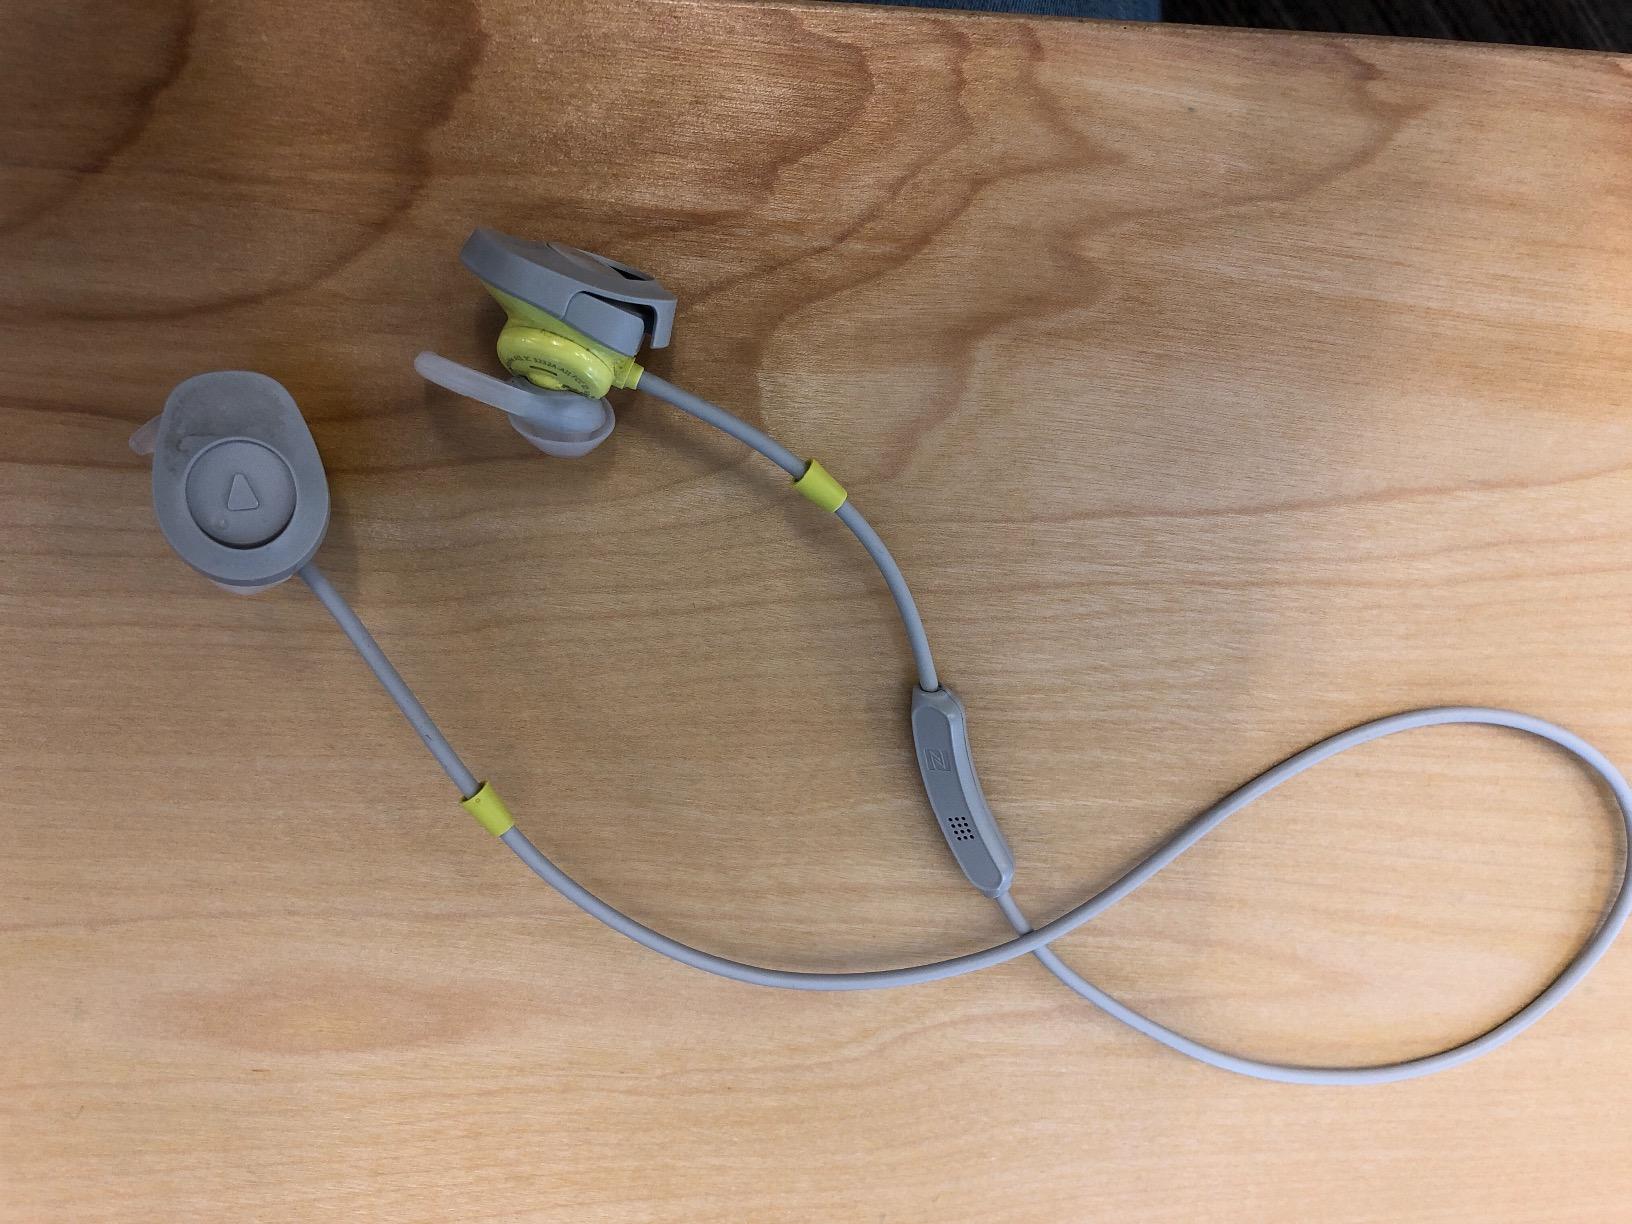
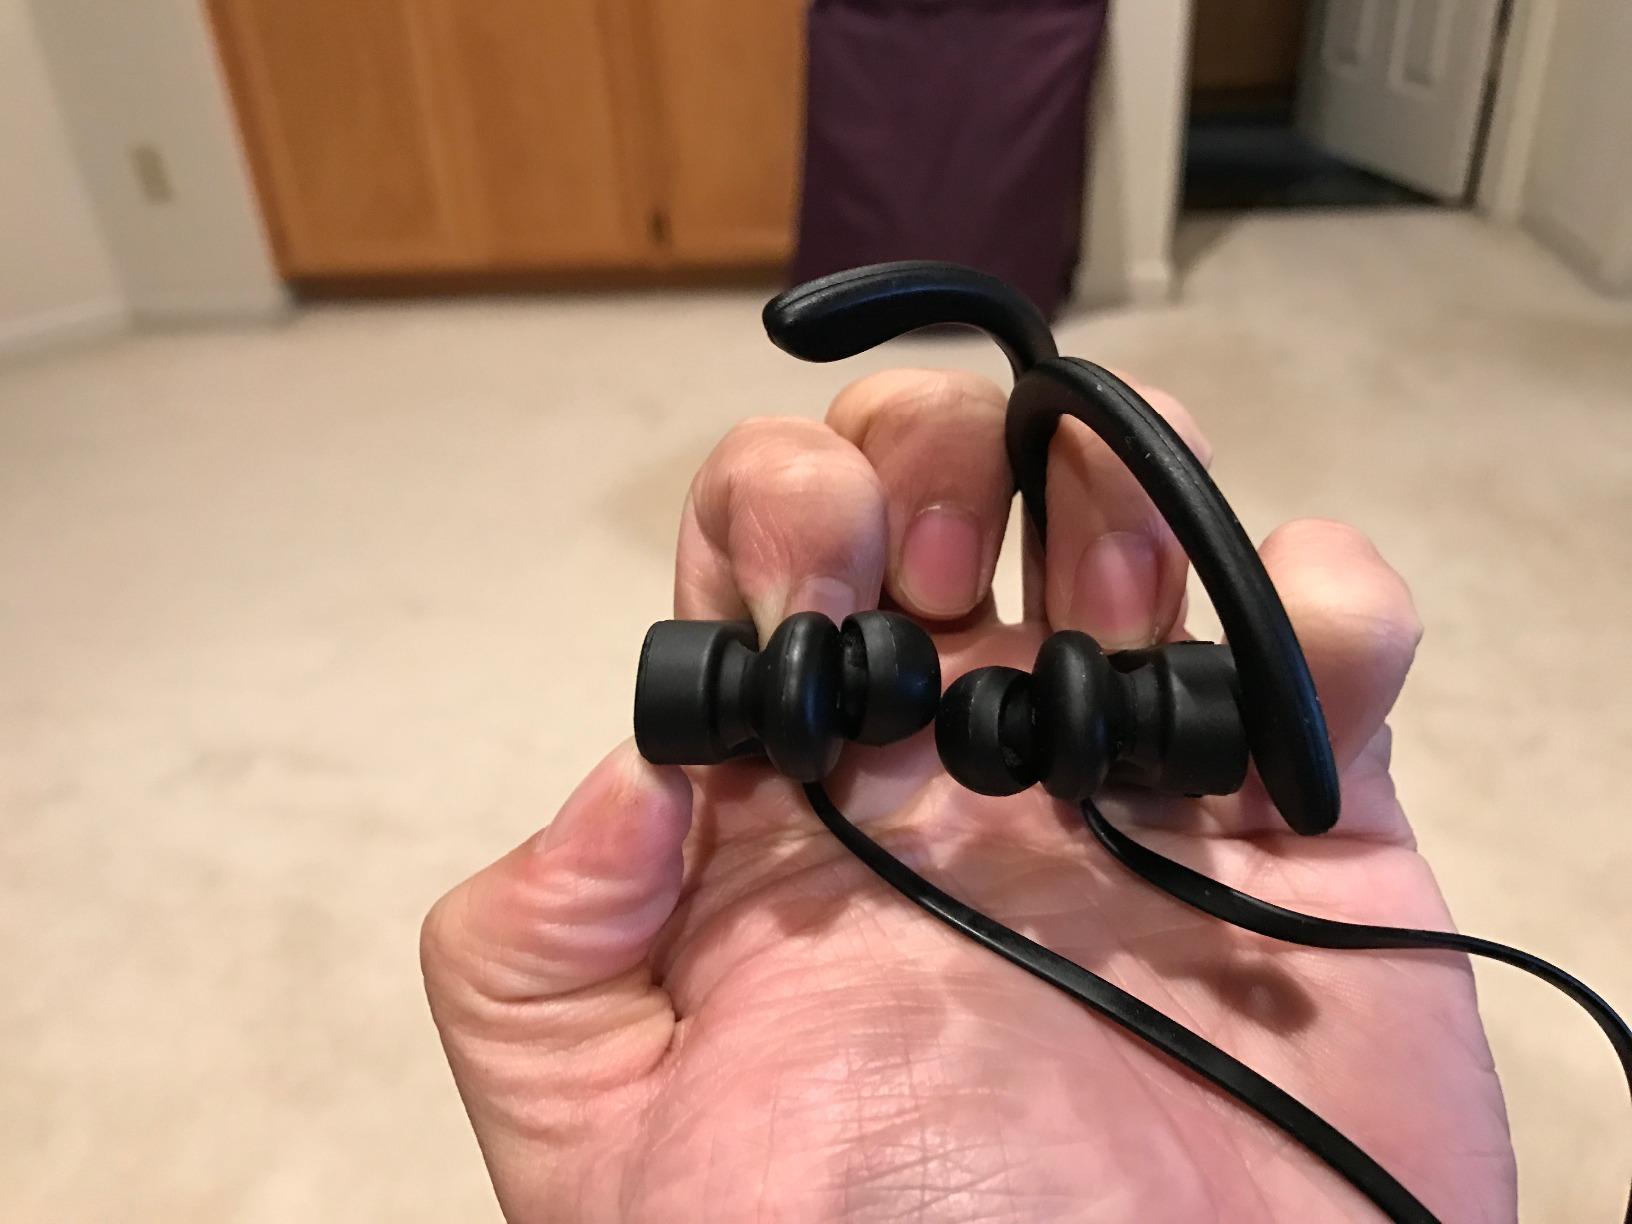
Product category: headphones
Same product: no